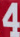
Number: 4